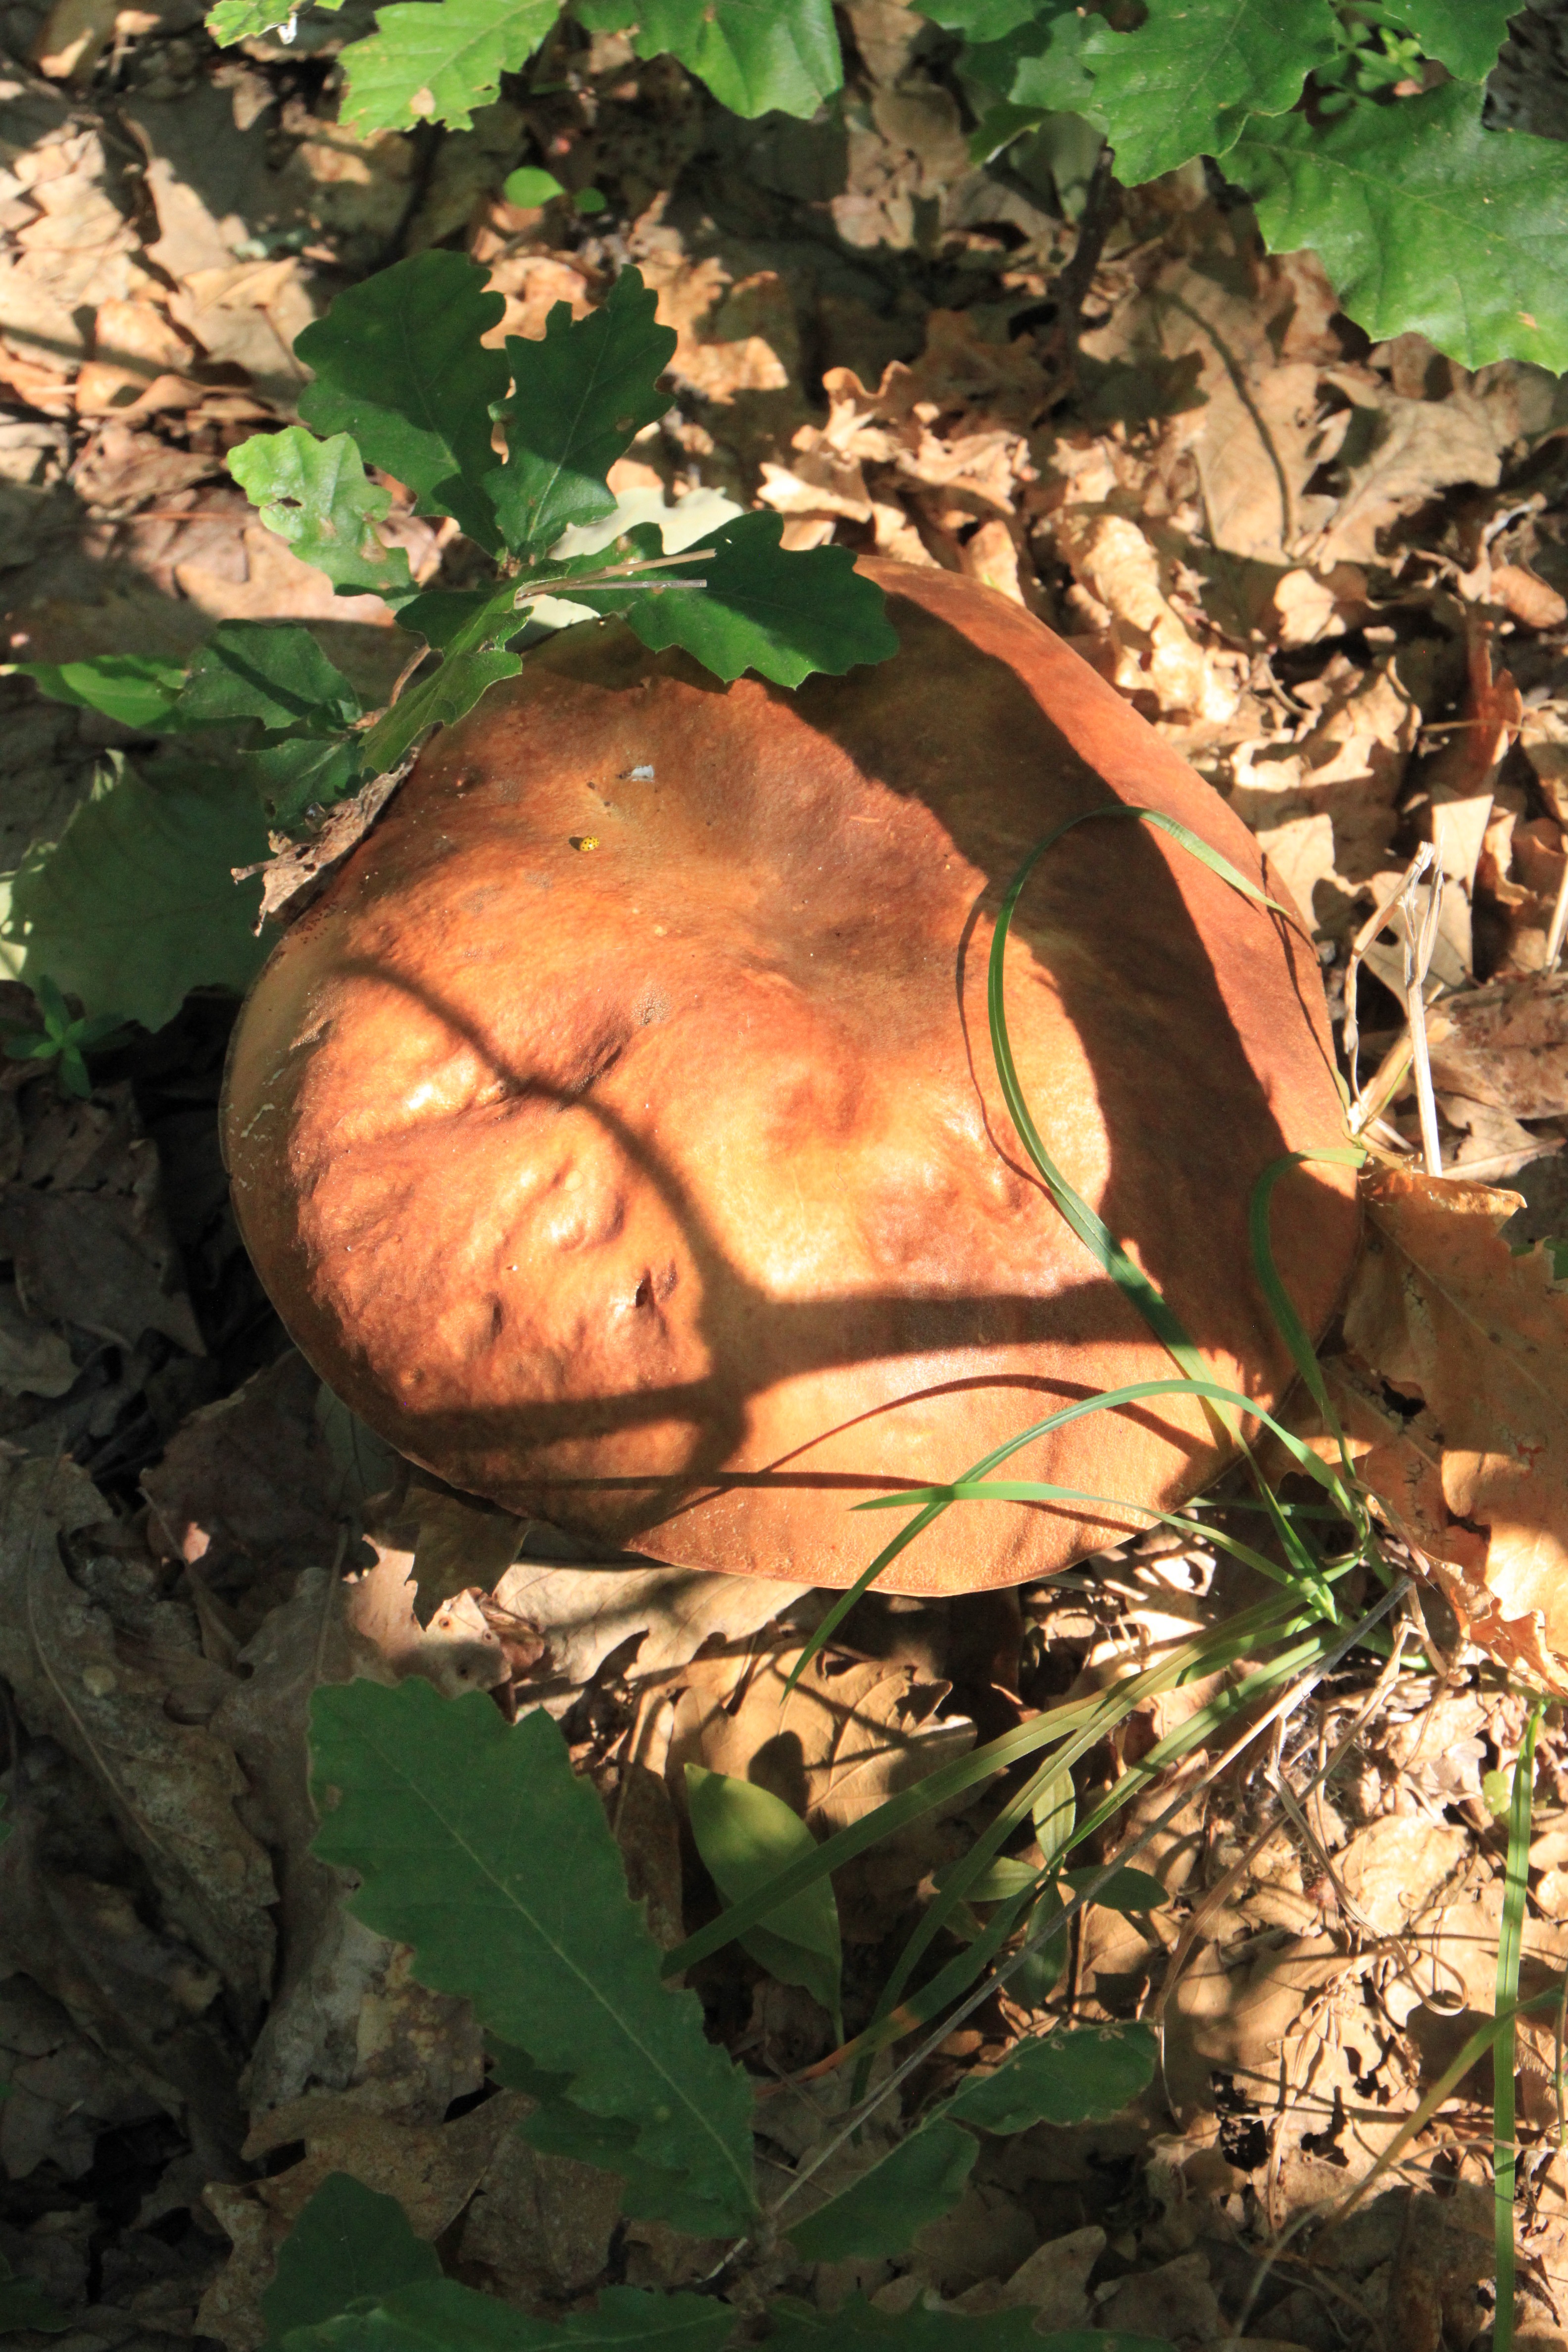
tree, nature, forest, branch, plant, leaf, flower, jungle, autumn, soil, botany, flora, plants, fungus, boletus, woodland, porcini, penny, cep, cepe, mushroom fungi, woody plant, porcino, basidiomycete, edulis, yellow boletus